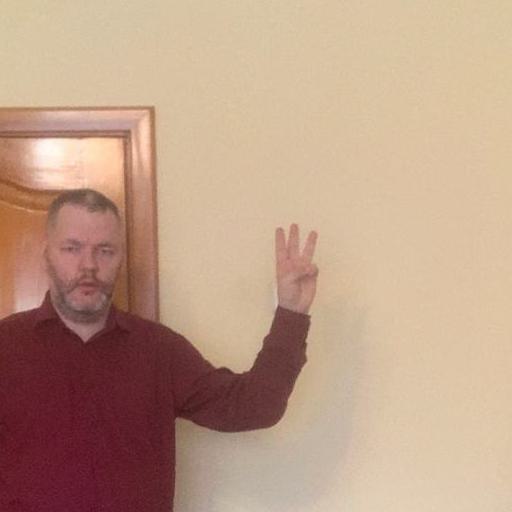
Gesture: three